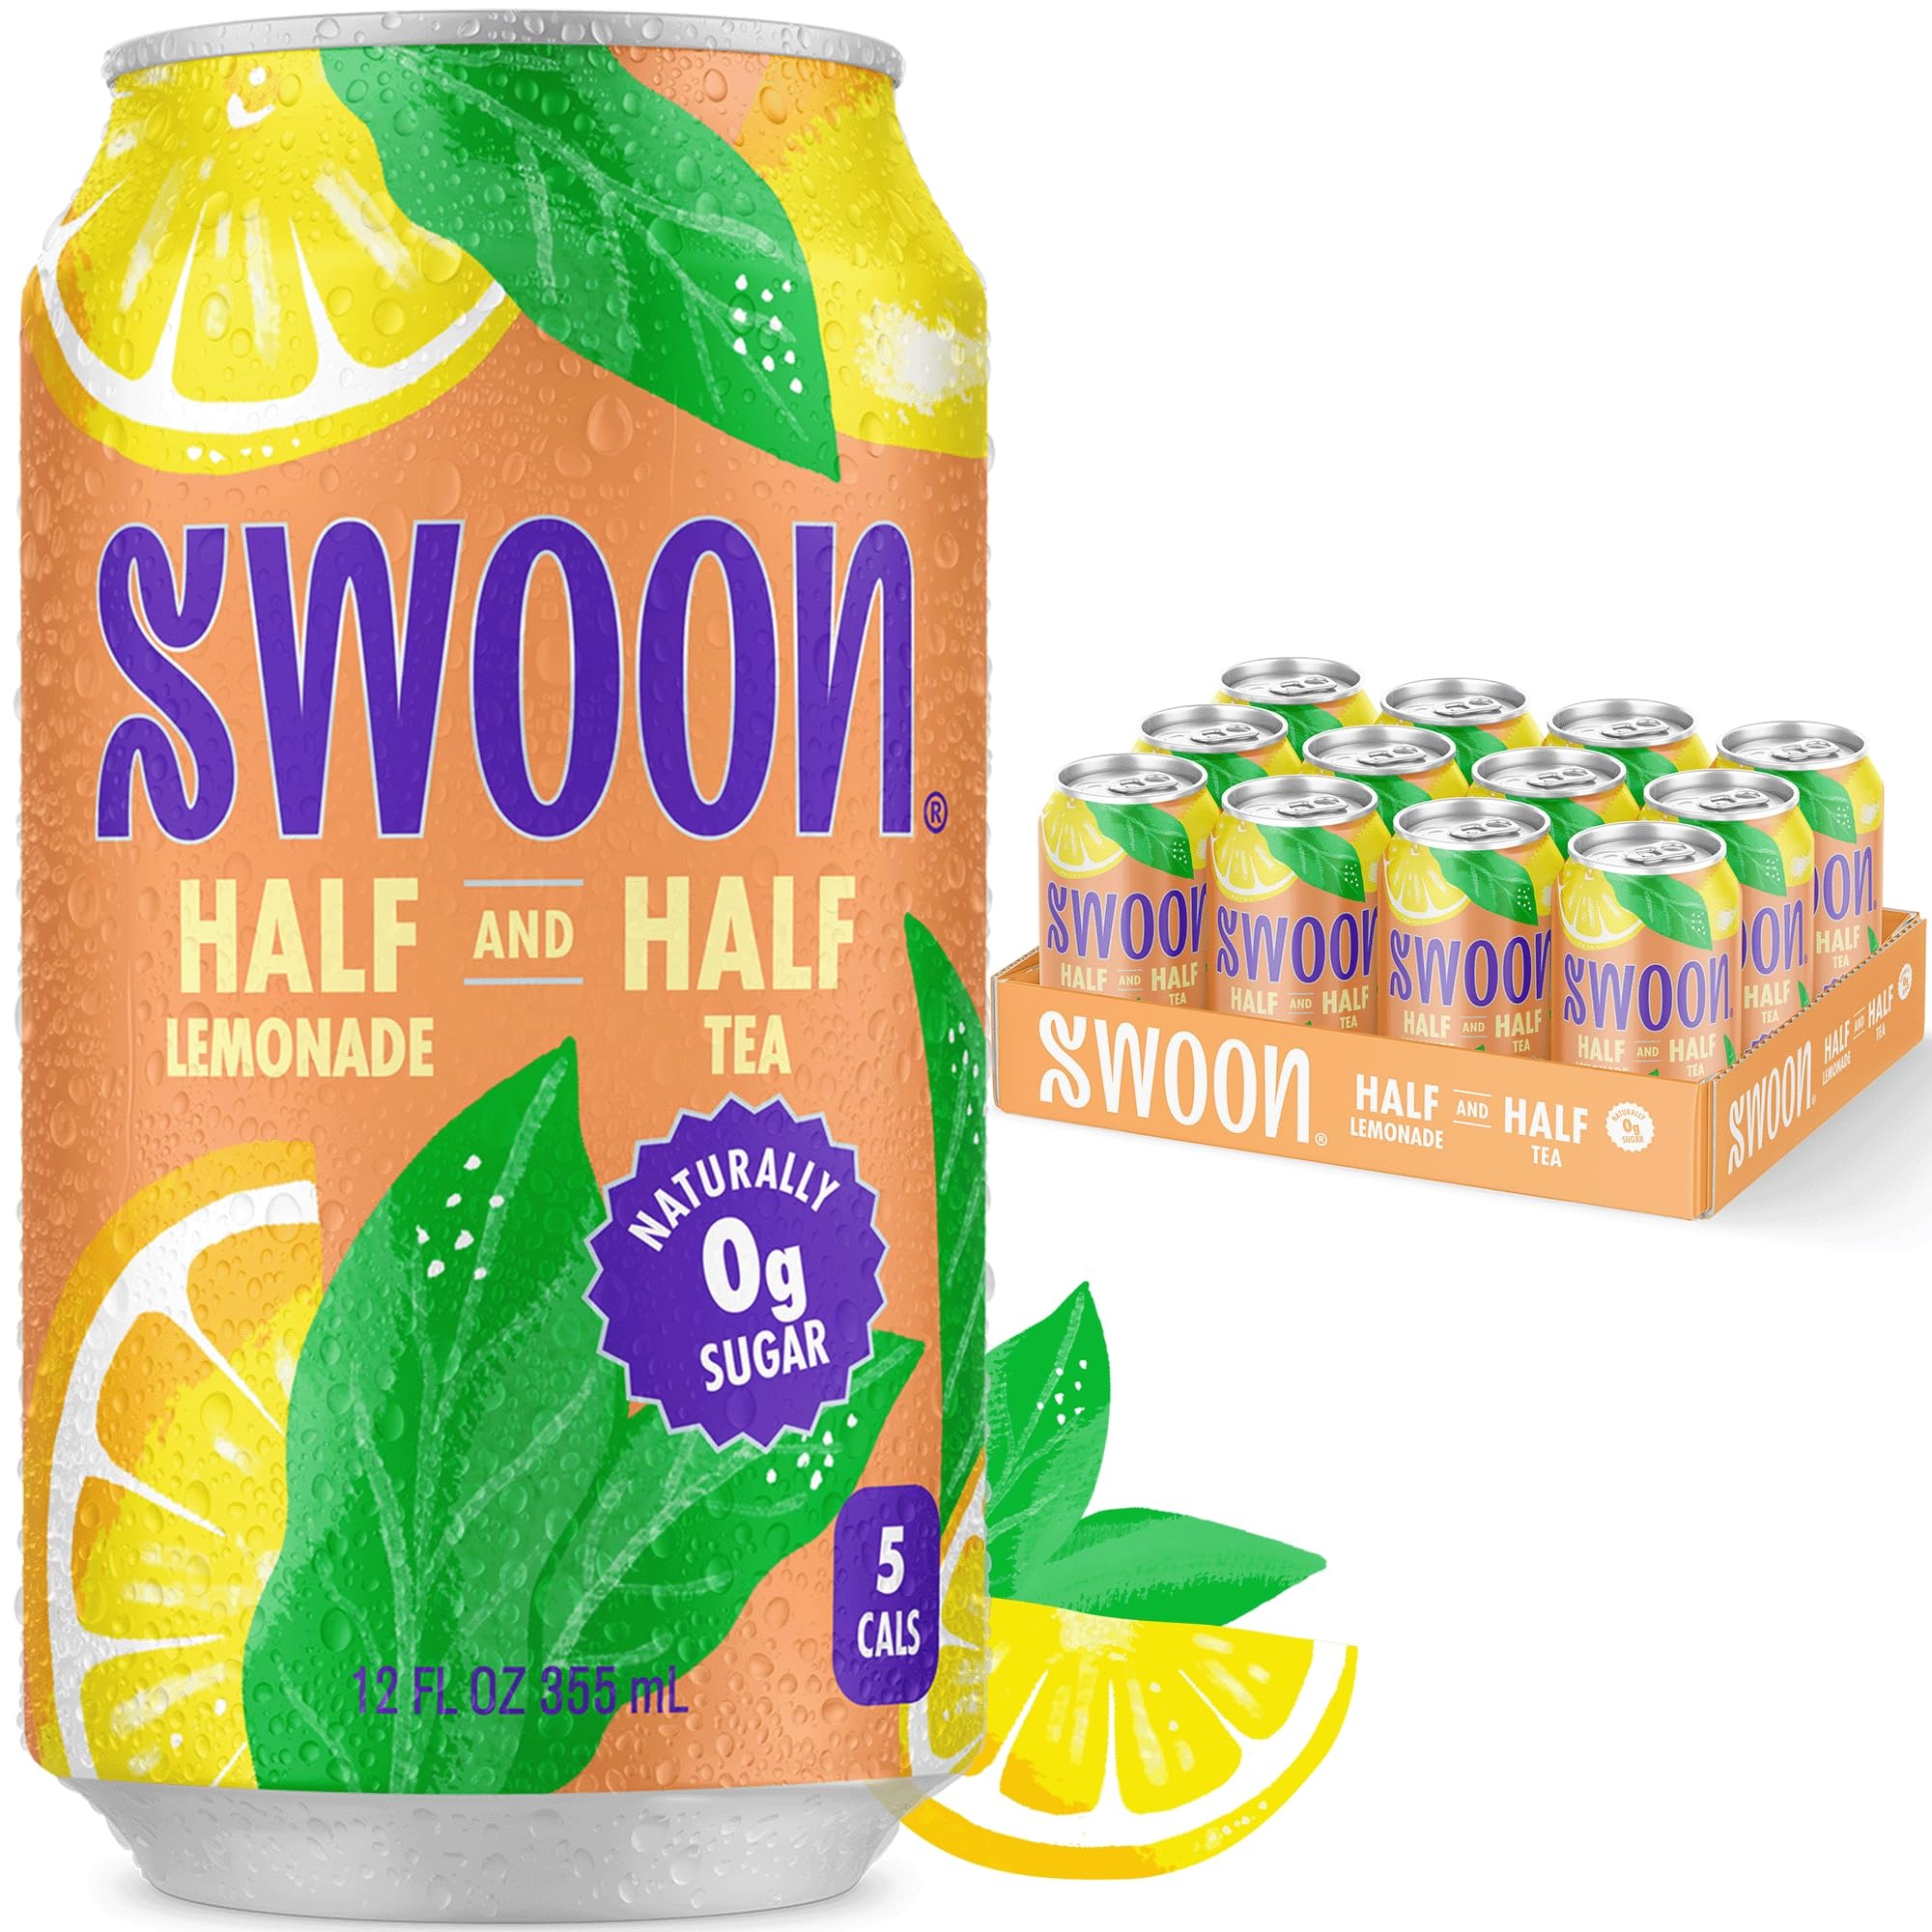
Item Name: Swoon Half Unsweetened Iced Tea & Half Lemonade - Low Carb, Gluten Free, Keto & Paleo-Friendly - Natural Lemon Juice Concentrate and Organic Black Tea Sweetened by Monk Fruit and Stevia (Pack of 12)
Bullet Point 1: The Best of Both Worlds: Our take on tee time favorite brings bold, well-rounded flavors from black tea mixed with a little pucker from our freshly squeezed lemonade with a hint of caffeine. A zero sugar pick-me-up that won’t put you down.
Bullet Point 2: Drink Swoon, Not Sugar: We make zero sugar drinks that bring sweetness into your life. For us, it's personal. Our co-founder Jen, is a type 1 Diabetic, who believes that good-for-you should taste good.
Bullet Point 3: Zero Sugar, Not Zero Flavor: Our Swoon ice tea drinks get their sweetness from monk fruit and stevia, providing the natural taste you crave without the drawbacks of sugar.
Bullet Point 4: Good-For-You That Tastes Great: Our Half Lemonade & Half Tea is a Great Source of Vitamin C (21mg of Vitamin C per can). Swoon is keto, paleo, non-GMO, gluten free, vegan, and kosher certified.
Bullet Point 5: Sip on Swoon, a line of refreshing, naturally sweet iced teas and lemonades with zero sugar and only 5 calories, in flavors you will SWOON over!
Product Description: Swoon is your BBF (Best Beverage Friend!) Deliciously refreshing, zero-sugar beverages crafted for you to live your sweetest life, naturally. Because for us, it’s personal. Ever since one of our co-founders Jen was diagnosed as a Type-1 diabetic at a young age, she was on the hunt to find delicious, zero-sugar drink alternatives (with little success). Swoon’s other co-founder, Cristina, could relate to Jen’s stories of sneaking a pink lemonade in elementary school, as she is a mom of three and doesn’t want to give her kids a candy bar’s worth of sugar in one drink like in most tea beverages, iced tea mix, ice tea bottles, decaffeinated tea, black tea powder, green tea, herbal tea, decaf chai tea, dieters tea, fruit tea, ice drinks, skinny tea, sparkling ice lemonade, just ice tea, lemon loaf tea, sugar free lemonade, water enhancer sugar free, zero calorie snacks, zero sugar soda, raspberry tea leaf, instant iced coffee, sparkling ice drinks, sport tea, sugar free water enhancer, unsweet tea, ice tea unsweetened, iced tea lemonade, iced tea sugar free, iced tea sweetened and zero carb sweet teas. Together, Jen and Cristina wanted to change the idea that zero sugar meant zero flavor, or that living a wholesome life meant missing out entirely. So they worked tirelessly to find the best-tasting, 100% natural sugar alternative for bringing your favorite flavors into the modern era. Through developing our innovative process to leverage the natural sweetness of monk fruit to bring the flavors we always loved to life, Swoon was born.
Value: 144.0
Unit: Fl Oz

Price: 23.275